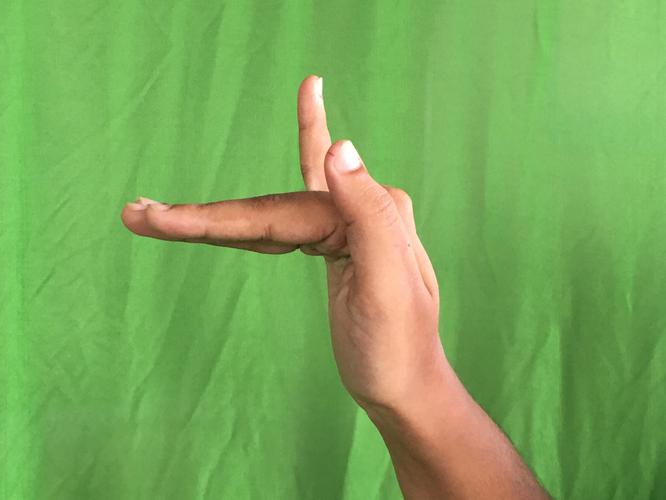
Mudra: Mrigasirsha
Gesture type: single_hand